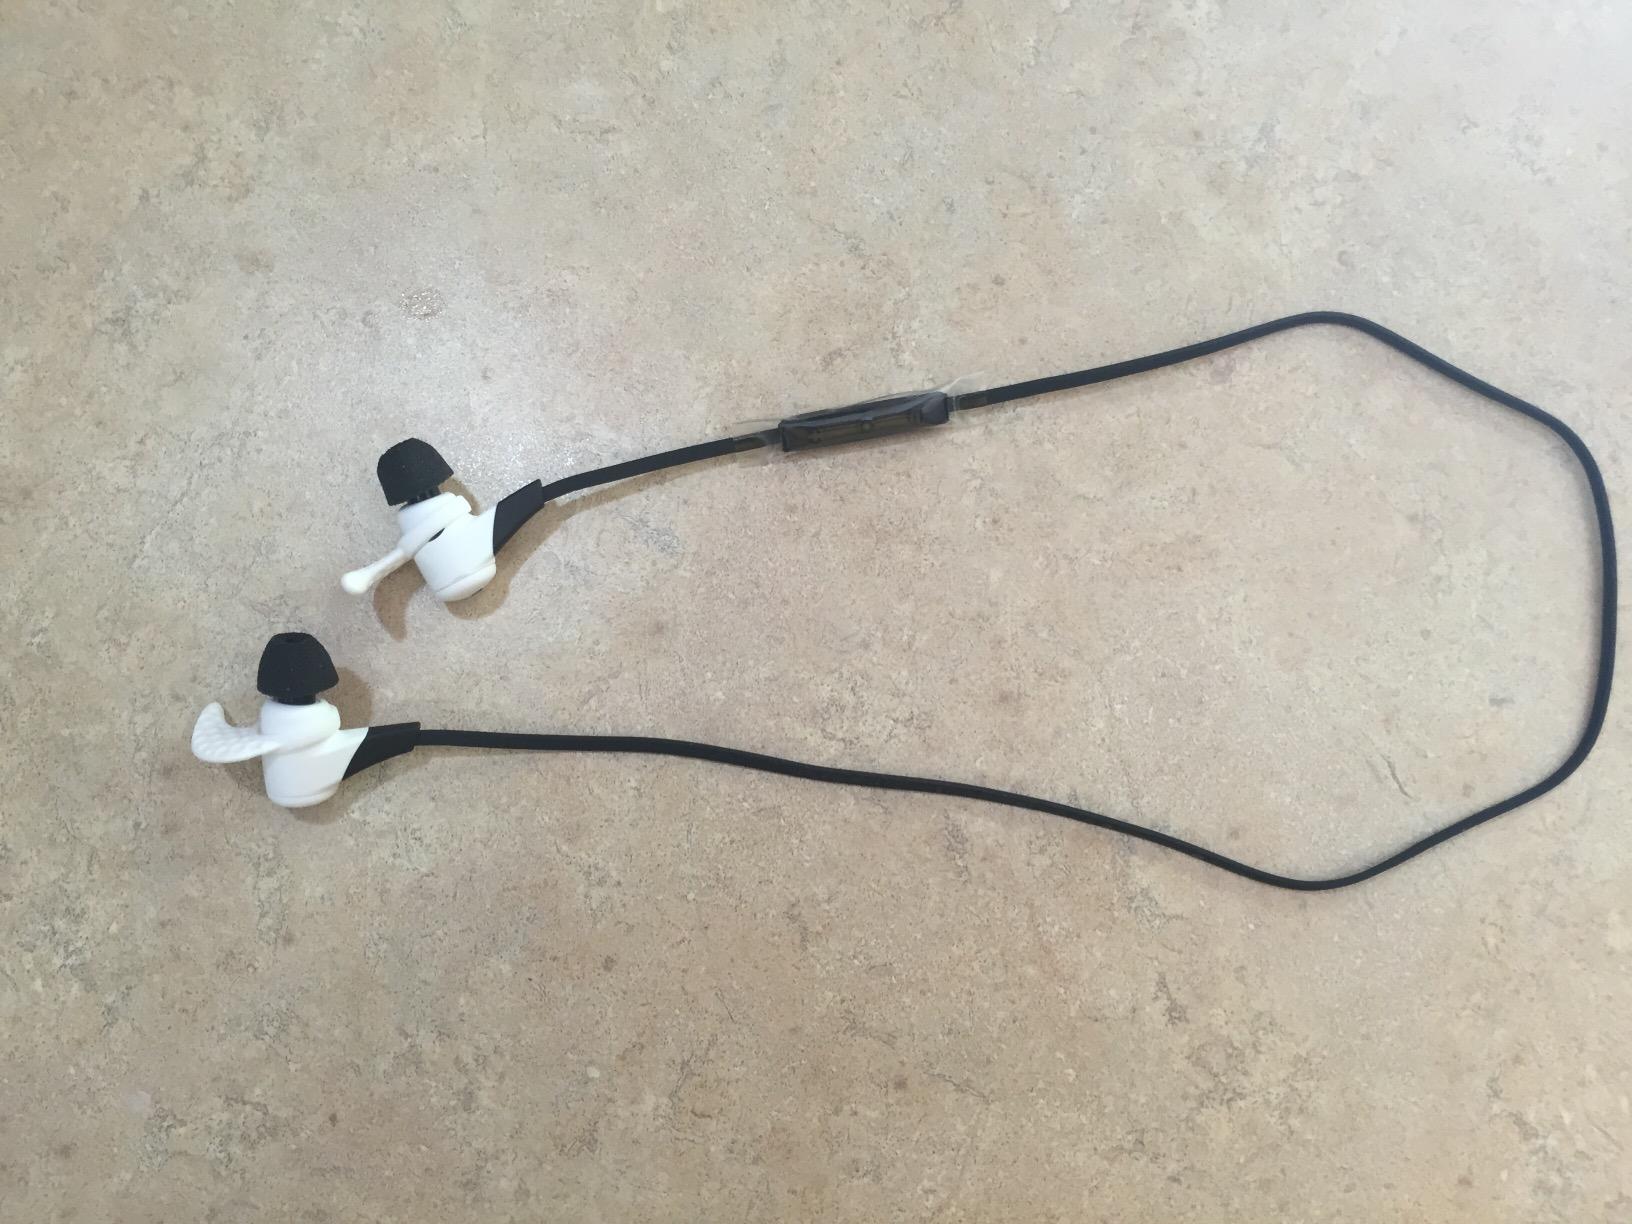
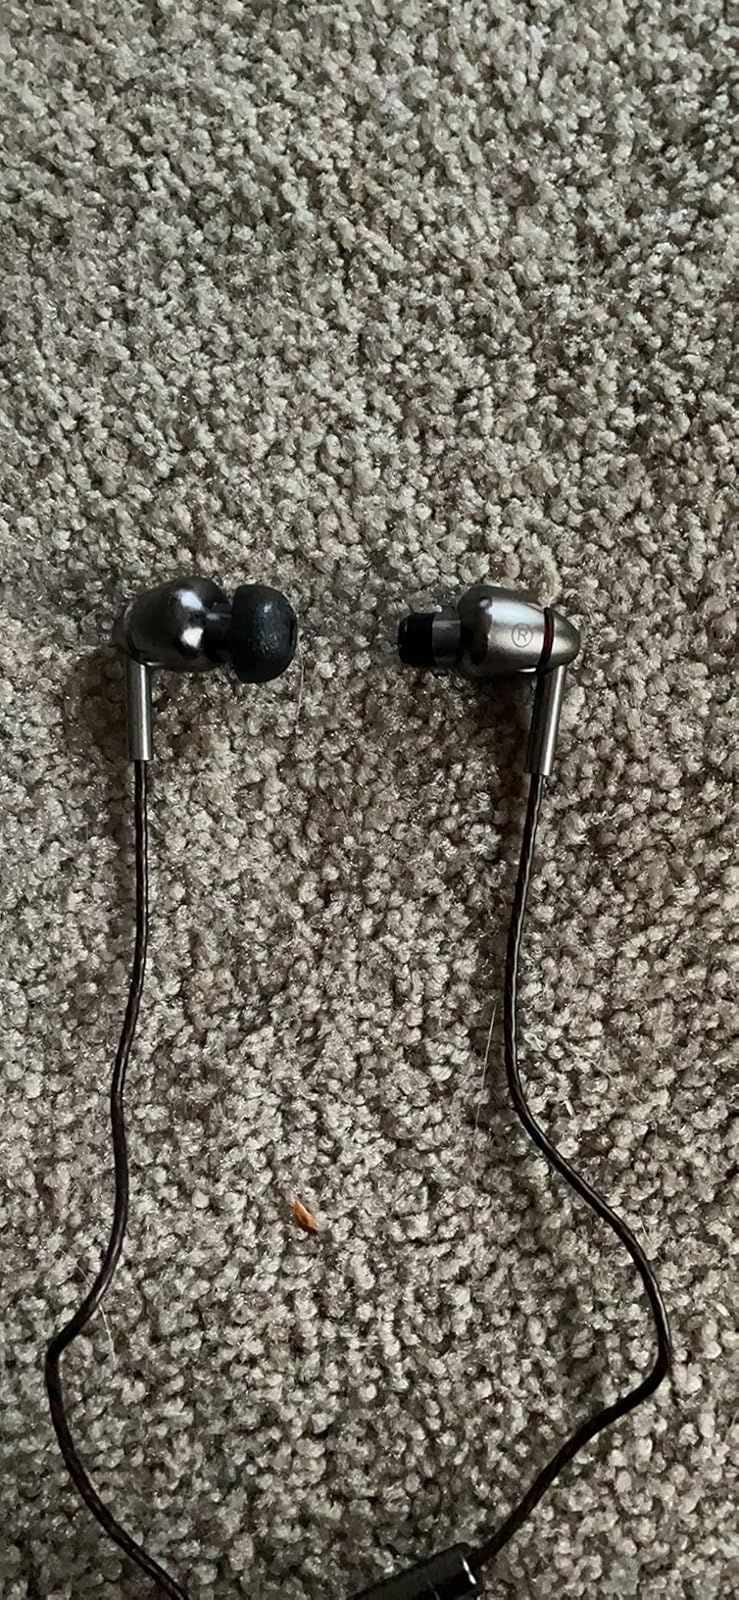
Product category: headphones
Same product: no